Daryl Katz

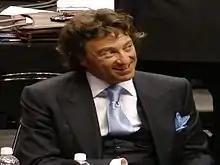
Katz in 2010

Daryl Allan Katz (born May 31, 1961) is a Canadian billionaire businessman. Katz is the founder and chairman of the Katz Group of Companies, one of Canada's largest privately owned enterprises, with pharmacy, sports & entertainment, and real estate development businesses. Katz Group owns the Edmonton Oilers and led the development of Rogers Place and the Ice District. Katz is a former lawyer and resides in Edmonton.